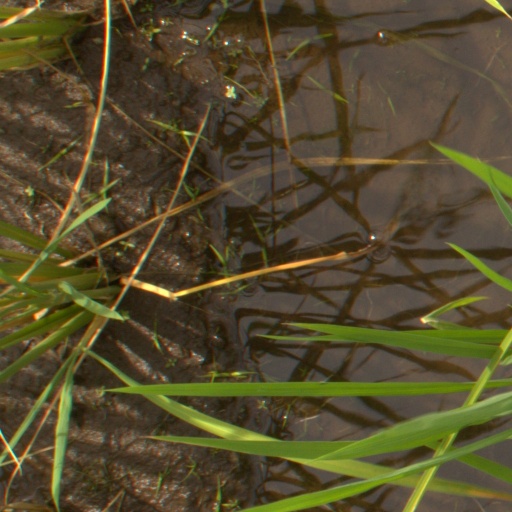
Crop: rice